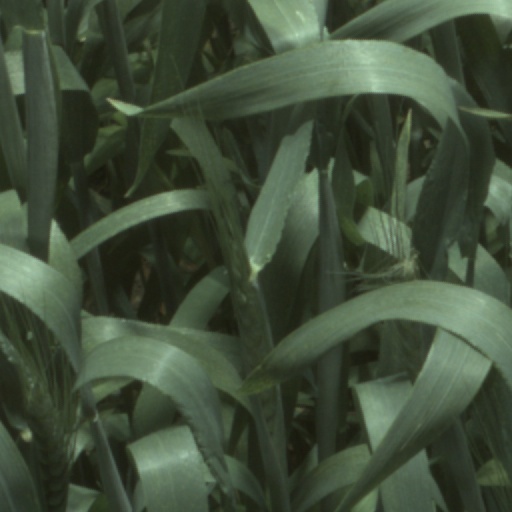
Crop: wheat